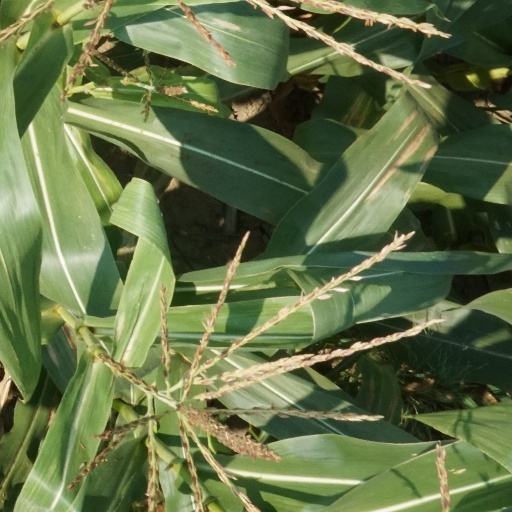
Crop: maize; corn